Pandolfo Petrucci

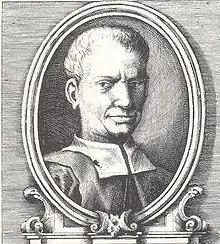
Pandolfo Petrucci

Pandolfo Petrucci (14 February 1452 – 21 May 1512) was a ruler of the Italian Republic of Siena during the Renaissance.